Pamela Irving

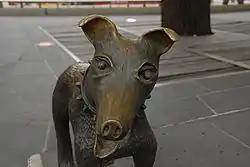
The second bronze statue of Larry La Trobe, Melbourne City Square, created by Pamela Irving

Pamela Irving (born 1960) is an Australian visual artist specialising in bronze, ceramic and mosaic sculptures as well as printmaking and copper etchings. In addition to her extensive art work, Irving has lectured in art and ceramics at Monash University, the Melbourne College of Advanced Education, the Royal Melbourne Institute of Technology (RMIT) and the Chisholm Institute of Technology. One of Australia's newspaper art critics, she wrote for the Geelong Advertiser and was a councillor on the Craft Council of Victoria.